Keegan Bradley

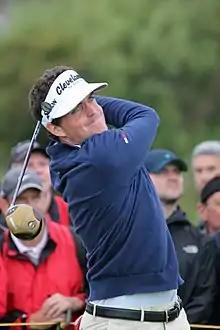
Bradley in 2012

Keegan Hansen Bradley (born June 7, 1986) is an American professional golfer who competes on the PGA Tour. He has won eight tour events, most notably the 2011 PGA Championship. He is one of six golfers to win in his major debut, along with Ben Curtis, Fred Herd, Willie Park, Sr., Francis Ouimet and Horace Rawlins. He was the 2011 PGA Tour Rookie of the Year and has briefly featured in the top ten of the Official World Golf Ranking. He was announced as the 2025 Team USA Ryder Cup captain on July 8, 2024.